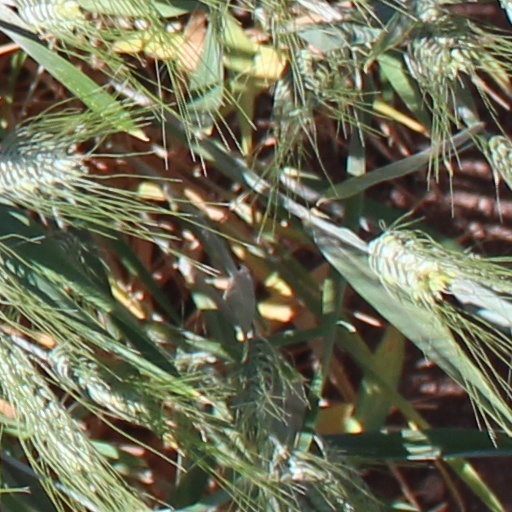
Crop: wheat